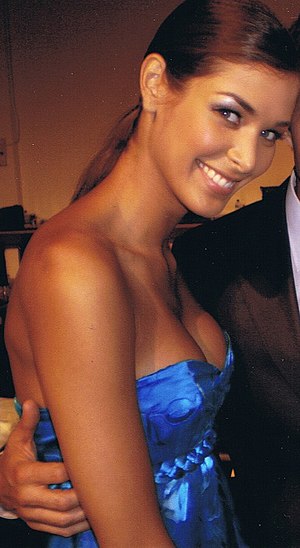
Miss Universe / Vindere / Galleri med billeder af vindere
"Miss Universe er en årlig international skønhedskonkurrence, der arrangeres af Miss Universe Organization. Miss Universe er sammen med Miss World, Miss International, Miss Supranational og Miss Grand International en af ""De Grand Slam"" skønhedskonkurrencer i verden. Konkurrencen blev grundlagt i 1952 af det californske tøjmærke Pacific Mills. Arrangementet blev overtaget af Kayser-Roth og senere af Gulf+Western Industries, før det blev overtaget af Donald Trump i 1996. Showet sendes i USA på tv-netværket NBC og samtidig på det spansksprogede Telemundo og sendes som webcast på Xbox Live.